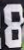
Number: 8